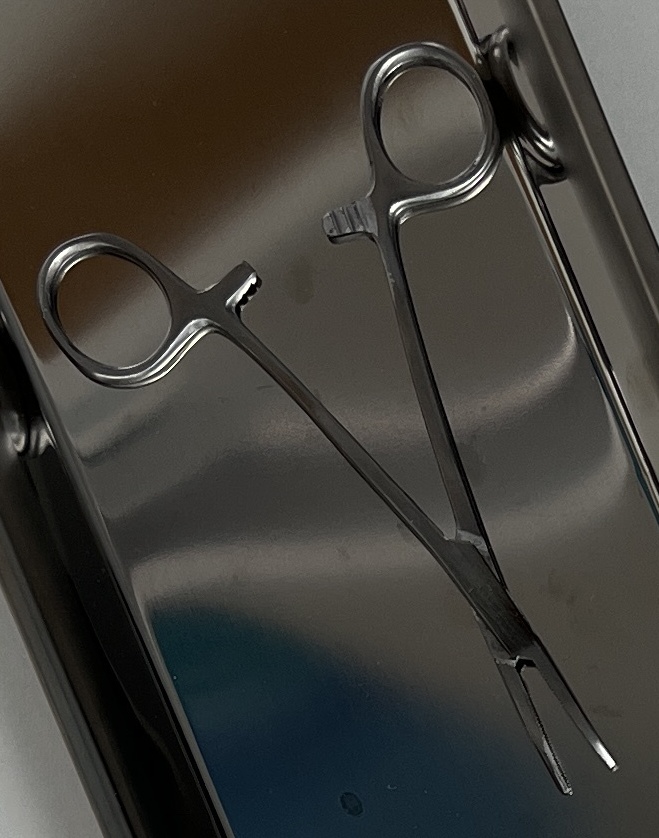
Hinged instrument state: open